Paparazzi

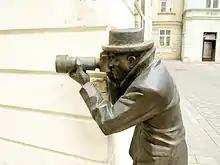
Statue of a paparazzo by sculptor Radko Mačuha in Bratislava, Slovakia

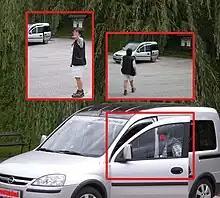
Paparazzi style photography

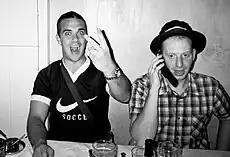
Henry Bond's photograph of English singer-songwriter and entertainer Robbie Williams, shot in a paparazzo style in London in 2000

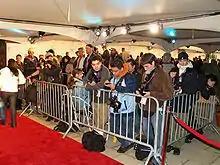
A group of photojournalists often known as paparazzi

Paparazzi (singular form paparazzo) are independent photographers who take pictures of high-profile people, such as actors, musicians, athletes, politicians, and other celebrities who go about their daily life routines. Paparazzi are known for their relentless pursuit of celebrities, often using long lenses and speedlite flashes or even following them in vehicles to capture personal, unflattering, or private moments. The photographs taken by paparazzi are commonly sold to tabloids, gossip magazines, and websites, where they are published to attract attention and increase sales. This type of invasive photography is often controversial because it can violate the privacy of the subjects involved.